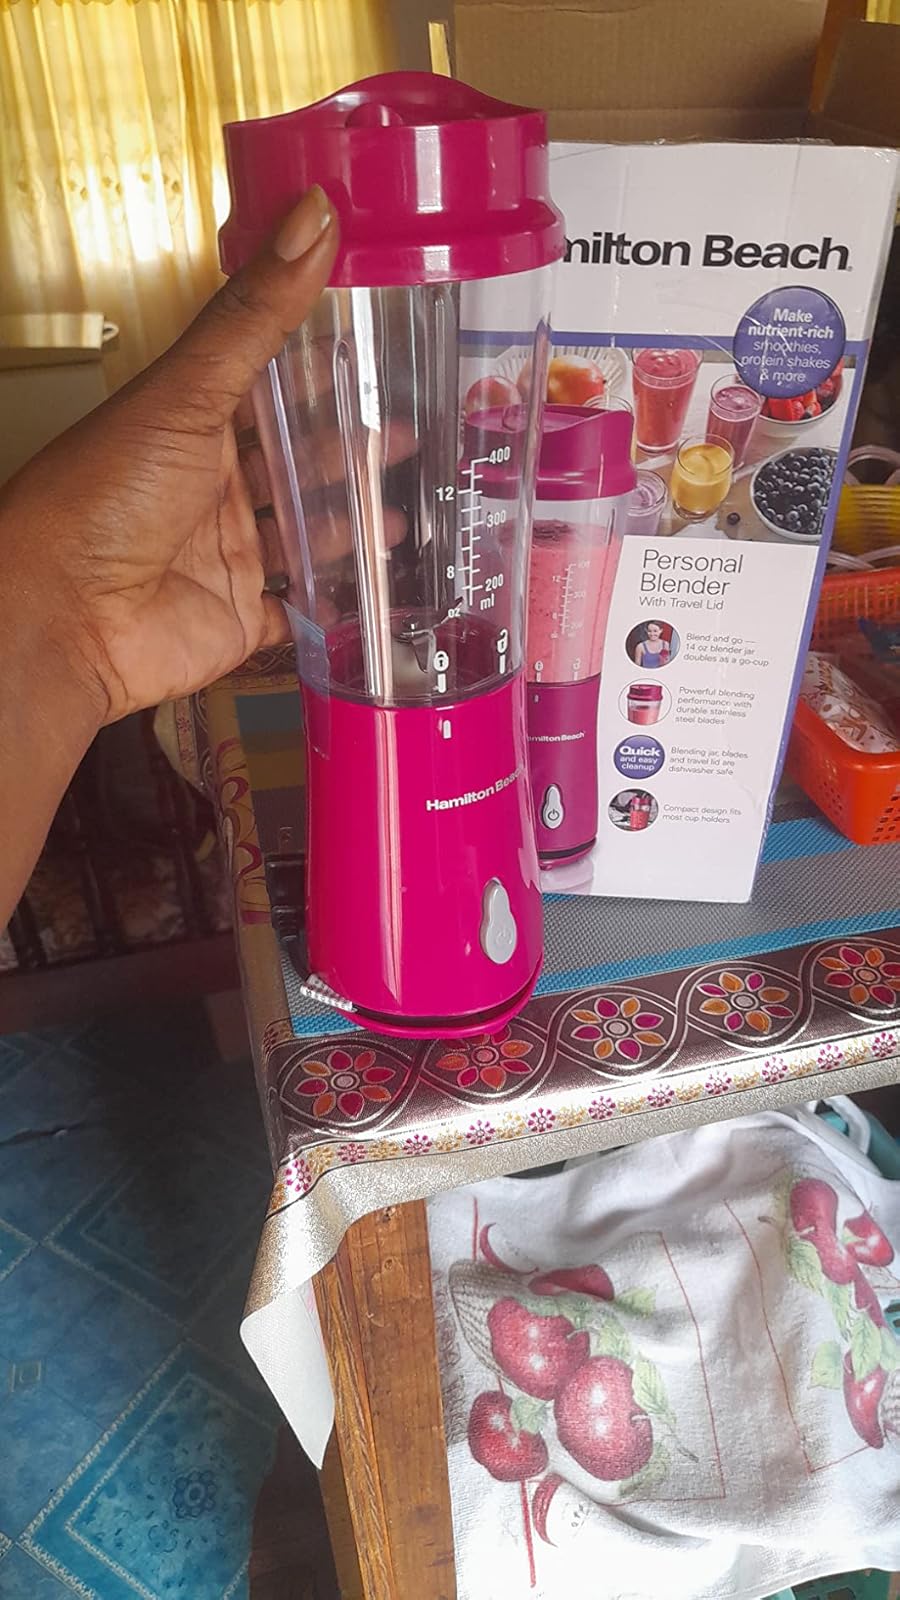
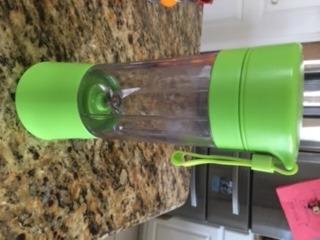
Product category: items_blender
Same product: no